Princess and dragon

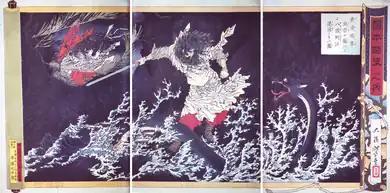
"Susanoo" slaying the "Yamata no Orochi", by Yoshitoshi.

The Japanese legend of Yamata no Orochi also invokes this motif. The god Susanoo encounters two "Earthly Deities" who have been forced to sacrifice their seven daughters to the many-headed monster, and their daughter Kushinadahime is the next victim. Susanoo is able to kill the dragon after getting it drunk on sake (rice wine).